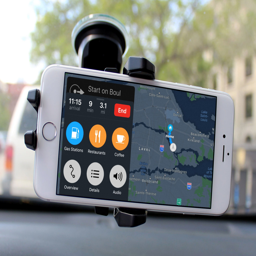
software is shown on computer .